George Peabody

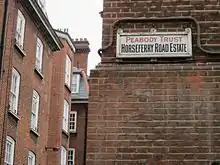
The Peabody Trust continues to provide cheap housing in central London. This sign marks the Horseferry Road Estate in Westminster.

Though thrifty, even miserly with his employees and relatives, Peabody gave generously to public causes. He became the acknowledged father of modern philanthropy, having established the practice later followed by Johns Hopkins, Andrew Carnegie, John D. Rockefeller and Bill Gates. In the United States, his philanthropy largely took the form of educational initiatives. In Britain, it took the form of providing housing for the poor.